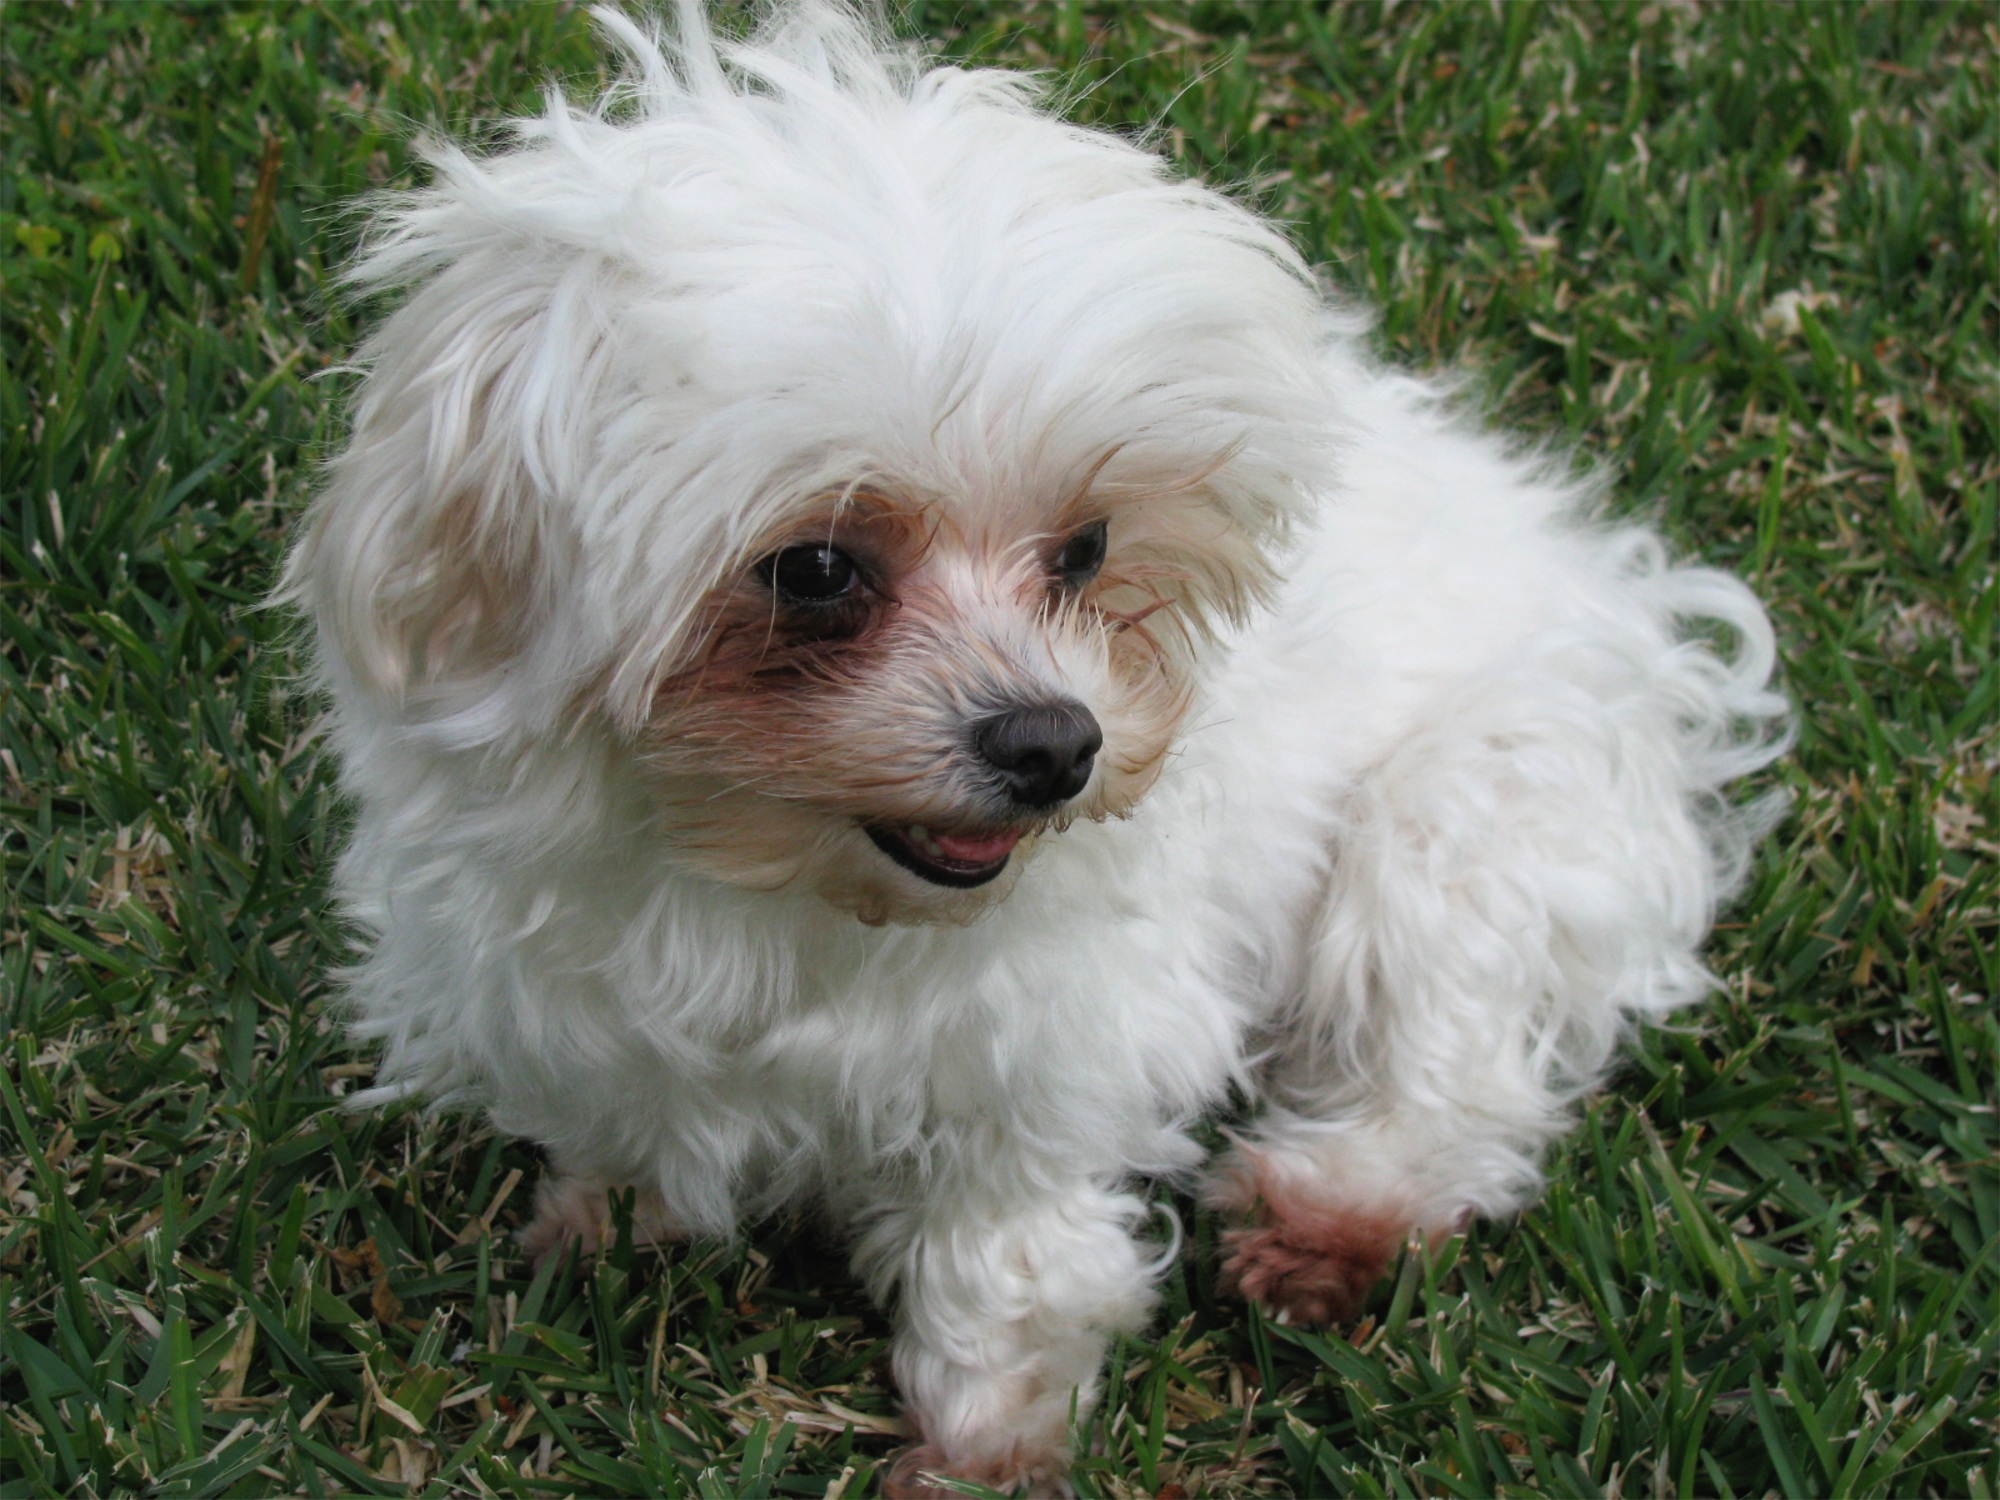
nature, puppy, dog, pet, mammal, domestic animal, race, vertebrate, domestic, dog breed, bitch, cavapoo, maltese, bichon, bichon frise, miniature poodle, cockapoo, bolognese, coton de tulear, toy poodle, havanese, dog like mammal, carnivoran, schnoodle, dandie dinmont terrier, l wchen, dog crossbreeds, cavachon, bolonka, poodle crossbreed, chinese imperial dog